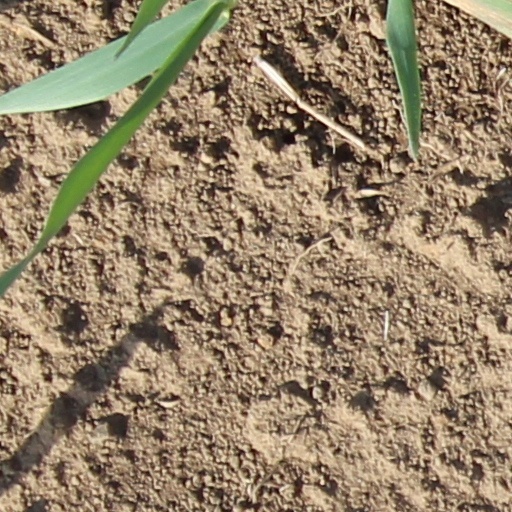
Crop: wheat